Cindy Herron

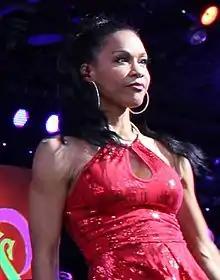
Herron in 2015

In 1988, Herron was chosen along with Dawn Robinson and Maxine Jones to be in a three-piece girl group by producers Denzil Foster and Thomas McElroy. After adding Terry Ellis to the line-up, the group became a quartet and chose the name En Vogue. Herron sang lead vocals on the group's first single "Hold On", which peaked at number 2 on "Billboard"'s Hot 100 chart, and sold over a million copies becoming platinum certified by the RIAA. Later that year, the group released their debut album "Born to Sing", which went platinum. Herron also sang lead vocals on the singles "Lies" and "You Don't Have to Worry", both of which peaked at number 1 on "Billboard's" Hot R&B/Hip-Hop Songs chart.